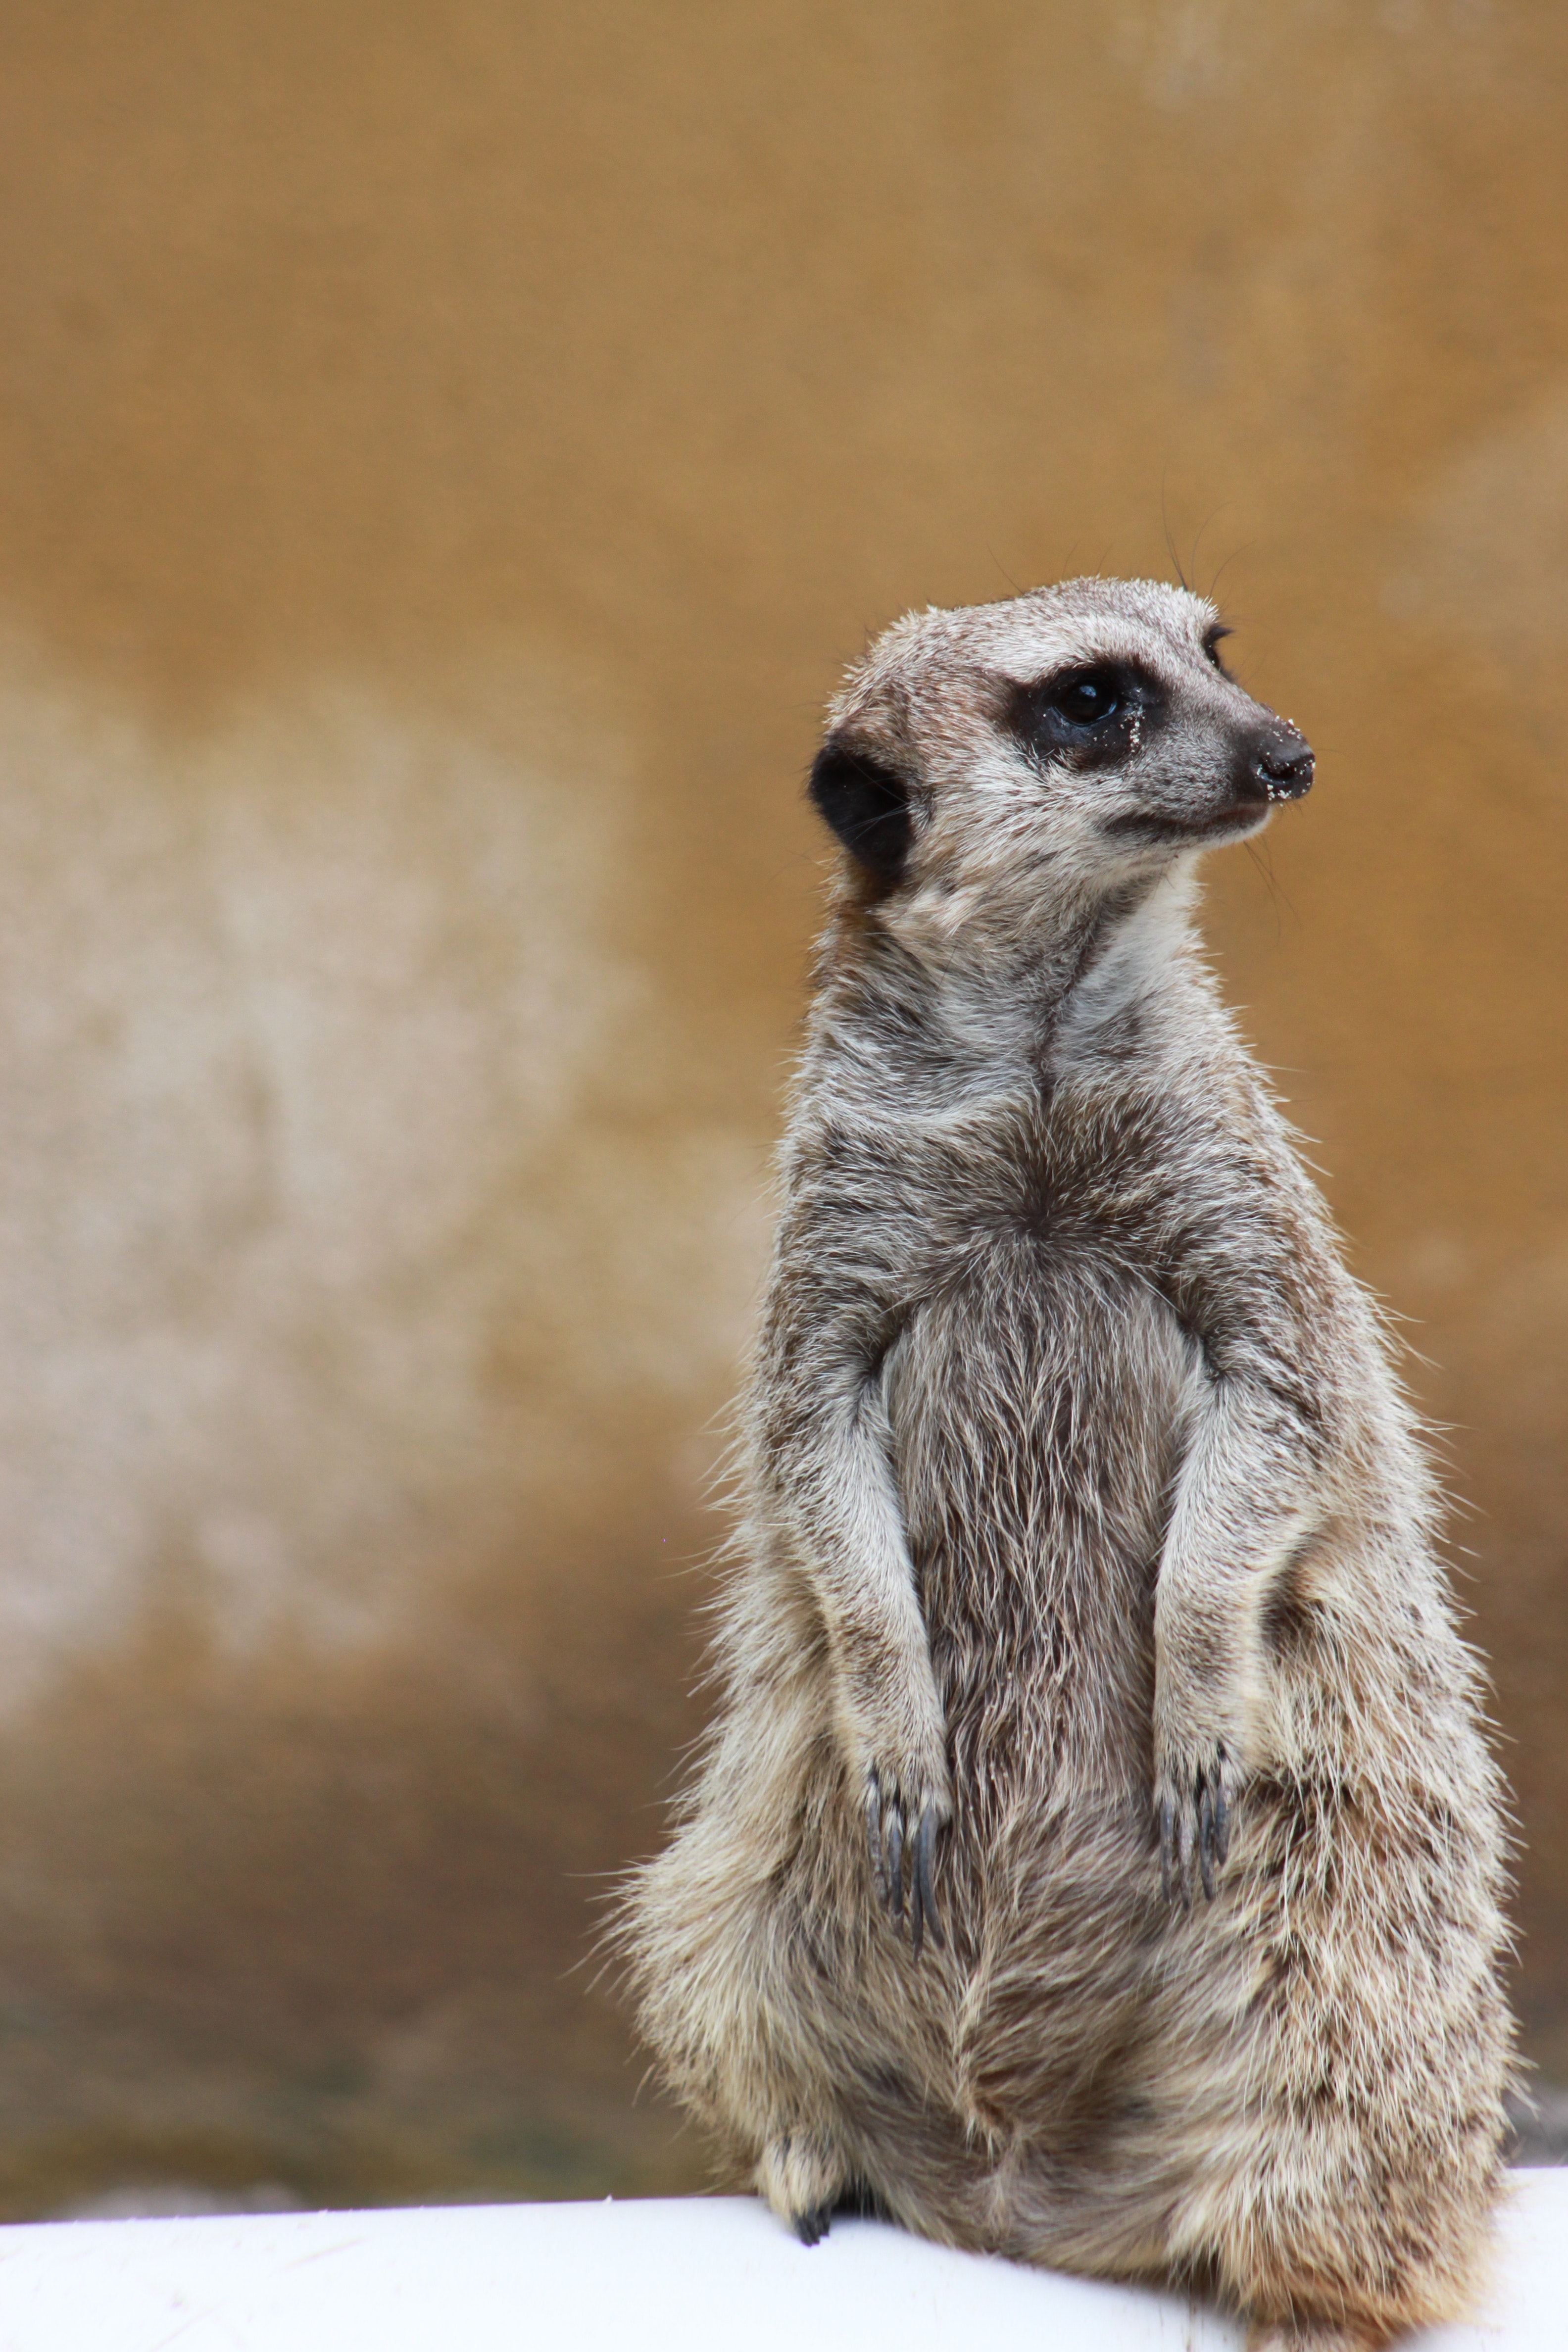
meerkat, mammal, vertebrate, terrestrial animal, mongoose, carnivore, wildlife, snout, viverridae, whiskers, fur, tail